Lady Croissant

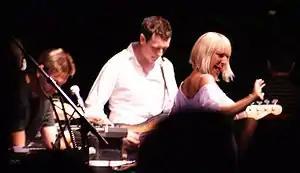

Roque Strew of Pitchfork Media found Sia's Adelaide accent to be a "liability", specifically noting difference in pronunciation between the studio versions of "Destiny" and "Distractions" and the live performances. Strew complimented "Pictures" and "Lentil", the latter of which shined through the "fog of elongated syllables and cut consonants". Popmatters' Mike Schiller felt the instrumentation was "robotic" and found Sia's vocal manipulation and bending of vowels "infuriating", even unintelligible at times. Schiller did, however, favor her vocal tone and found the power of her voice "occasionally transcendent". Stuart McCaighy of "This Is Fake DIY" appreciated "Pictures" but also criticized Sia's performance for lacking diversity and for "incomprehensible" vocals due to her slurring of words. McCaighy concluded that, like other live albums, "Lady Croissant" was redundant but would be appreciated by fans. The Australian publication "DNA" published a mixed review of the album in 2010 following the release of "We Are Born", complimenting Sia's vocals but suggesting that "Pictures" sounded like a B-side and that the album's release smells like a "cash-in" on her "recent success".